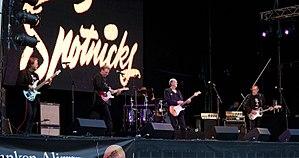
Groupe suédois de rock instrumental, les Spotnicks existent sous ce nom depuis 1961. Le groupe était toujours en activité en 2018. Il a connu une grande popularité internationale dans les années 1962 à 1964 en s'imposant alors comme le plus célèbre groupe instrumental européen avec les Shadows.